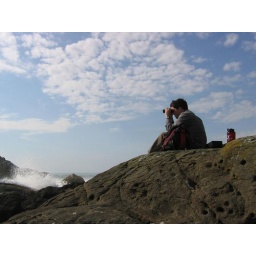
same rock as previous photo - we spotted seals hunting in the surf